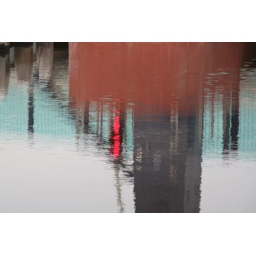
mirage of a bridge in water Assen The Netherlands